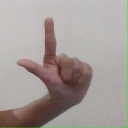
अक्षर: ल